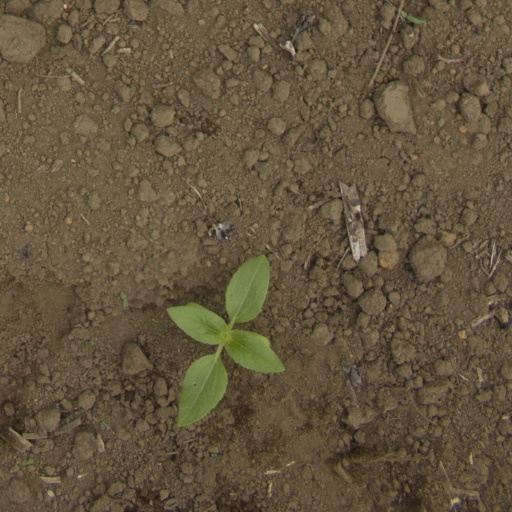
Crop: Jerusalem artichoke